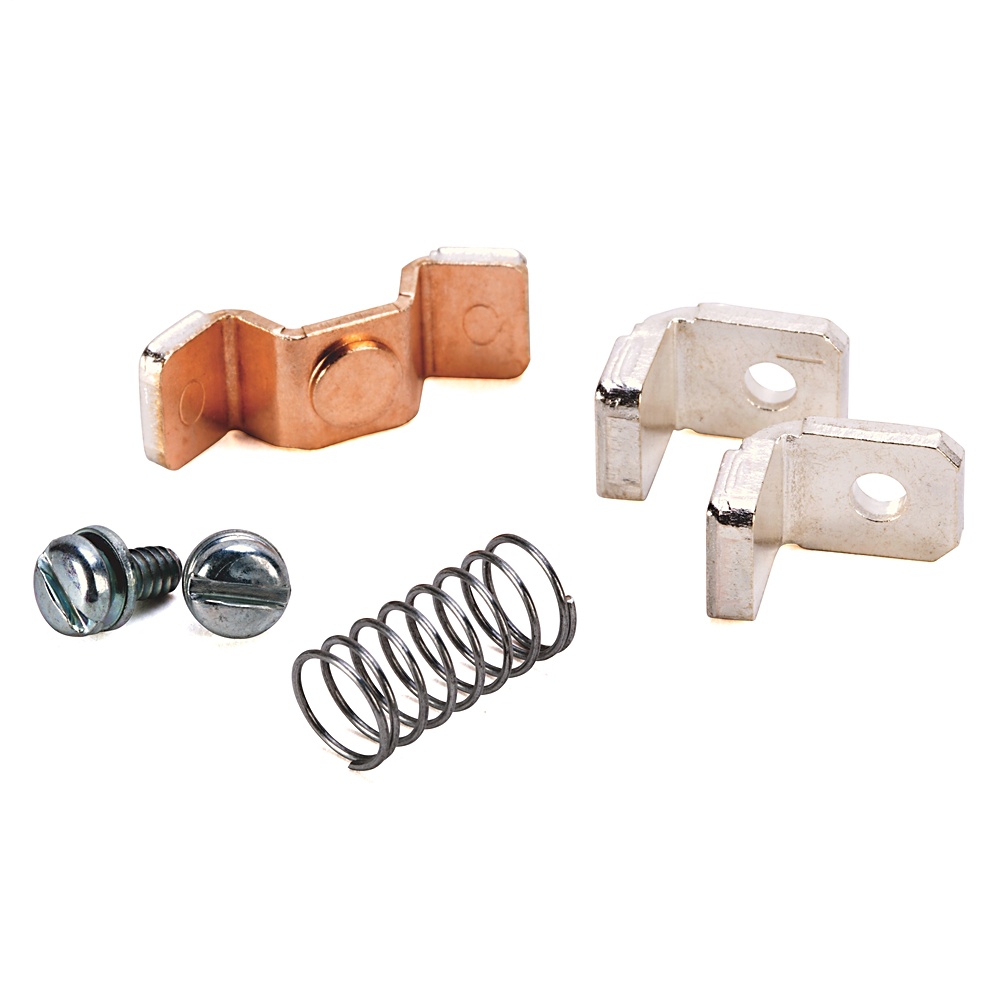
40440-300-51 - NEMA Contactor Parts - 40440-300-51
Contact Kit, Size 4 No Specifications Available. No Links Available.
Brand: Allen-Bradley
Category: Hardware > Power & Electrical Supplies > Wall Socket Controls & Sensors